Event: Nepal Earthquake
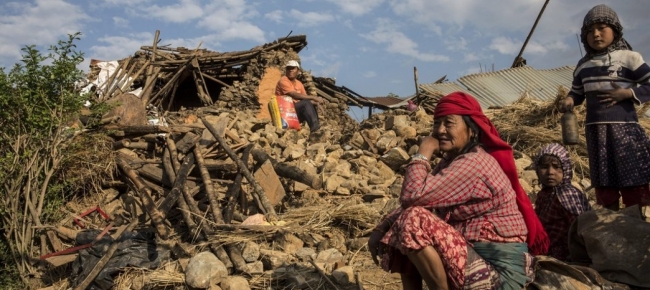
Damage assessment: damage